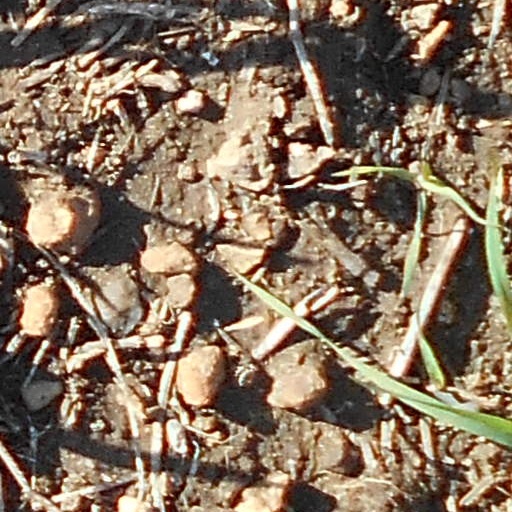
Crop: wheat